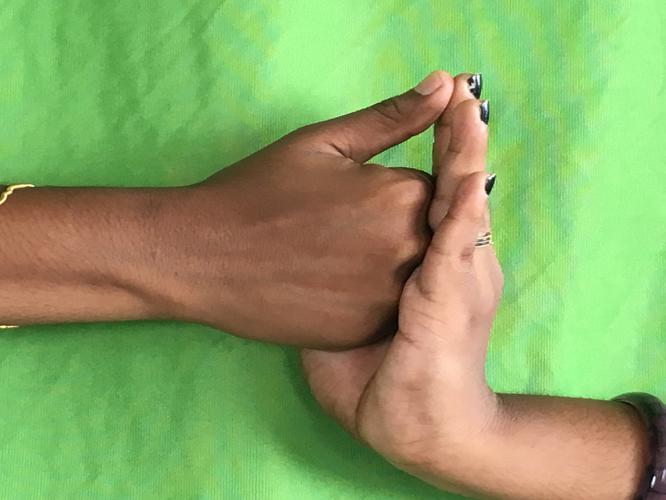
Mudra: Shanka
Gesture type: double_hand